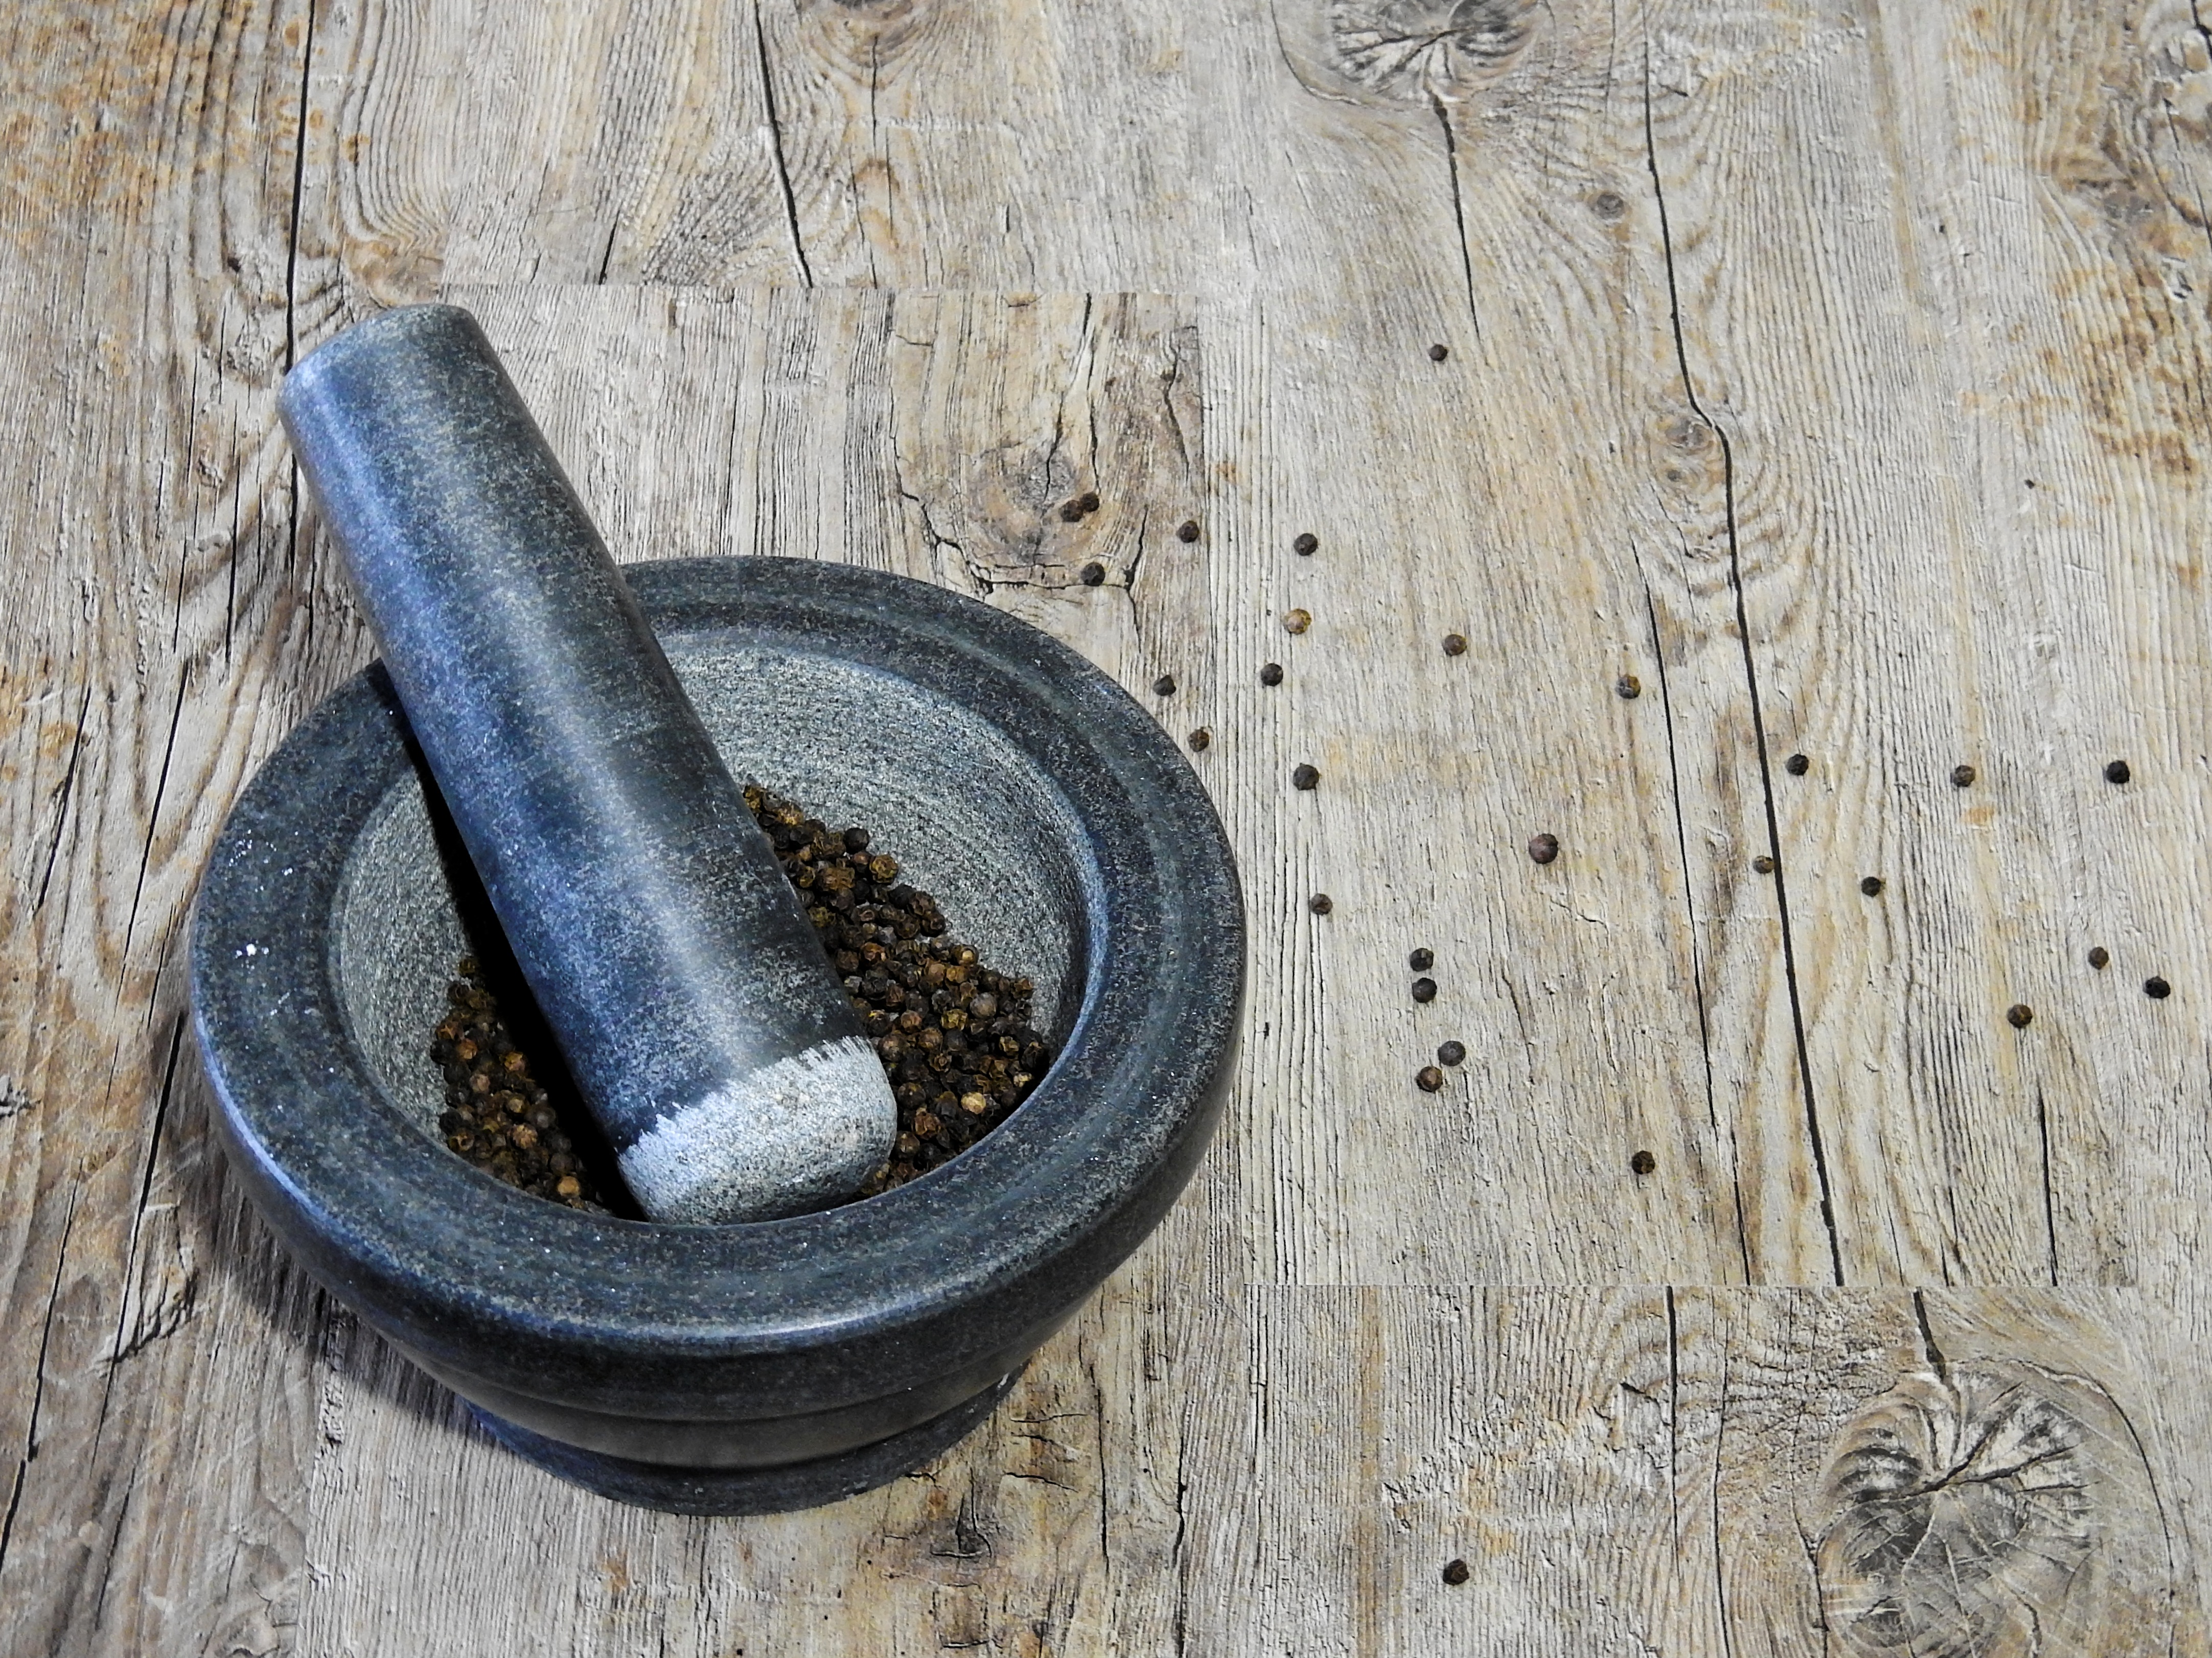
wood, pepper, spice, soil, material, mortar, man made object, masher